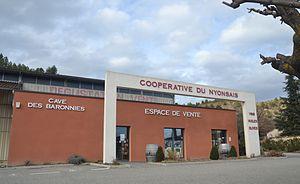
Cave coopérative oléicole et viticole du Nyonsais,
L'huile d'olive de Nyons est protégée par une appellation d'origine contrôlée depuis un décret pris par l'INAO le 10 janvier 1994. Elle est produite dans les environs de Nyons, dans le sud du département de la Drôme et le nord du Vaucluse.